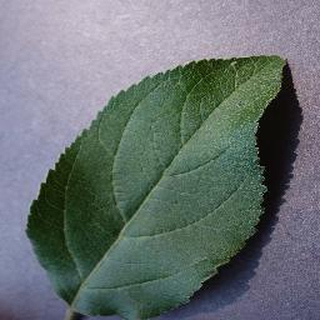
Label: healthy_apple